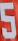
Number: 5